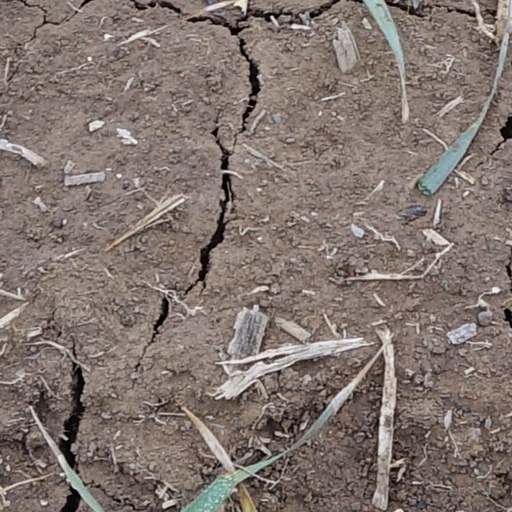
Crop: wheat